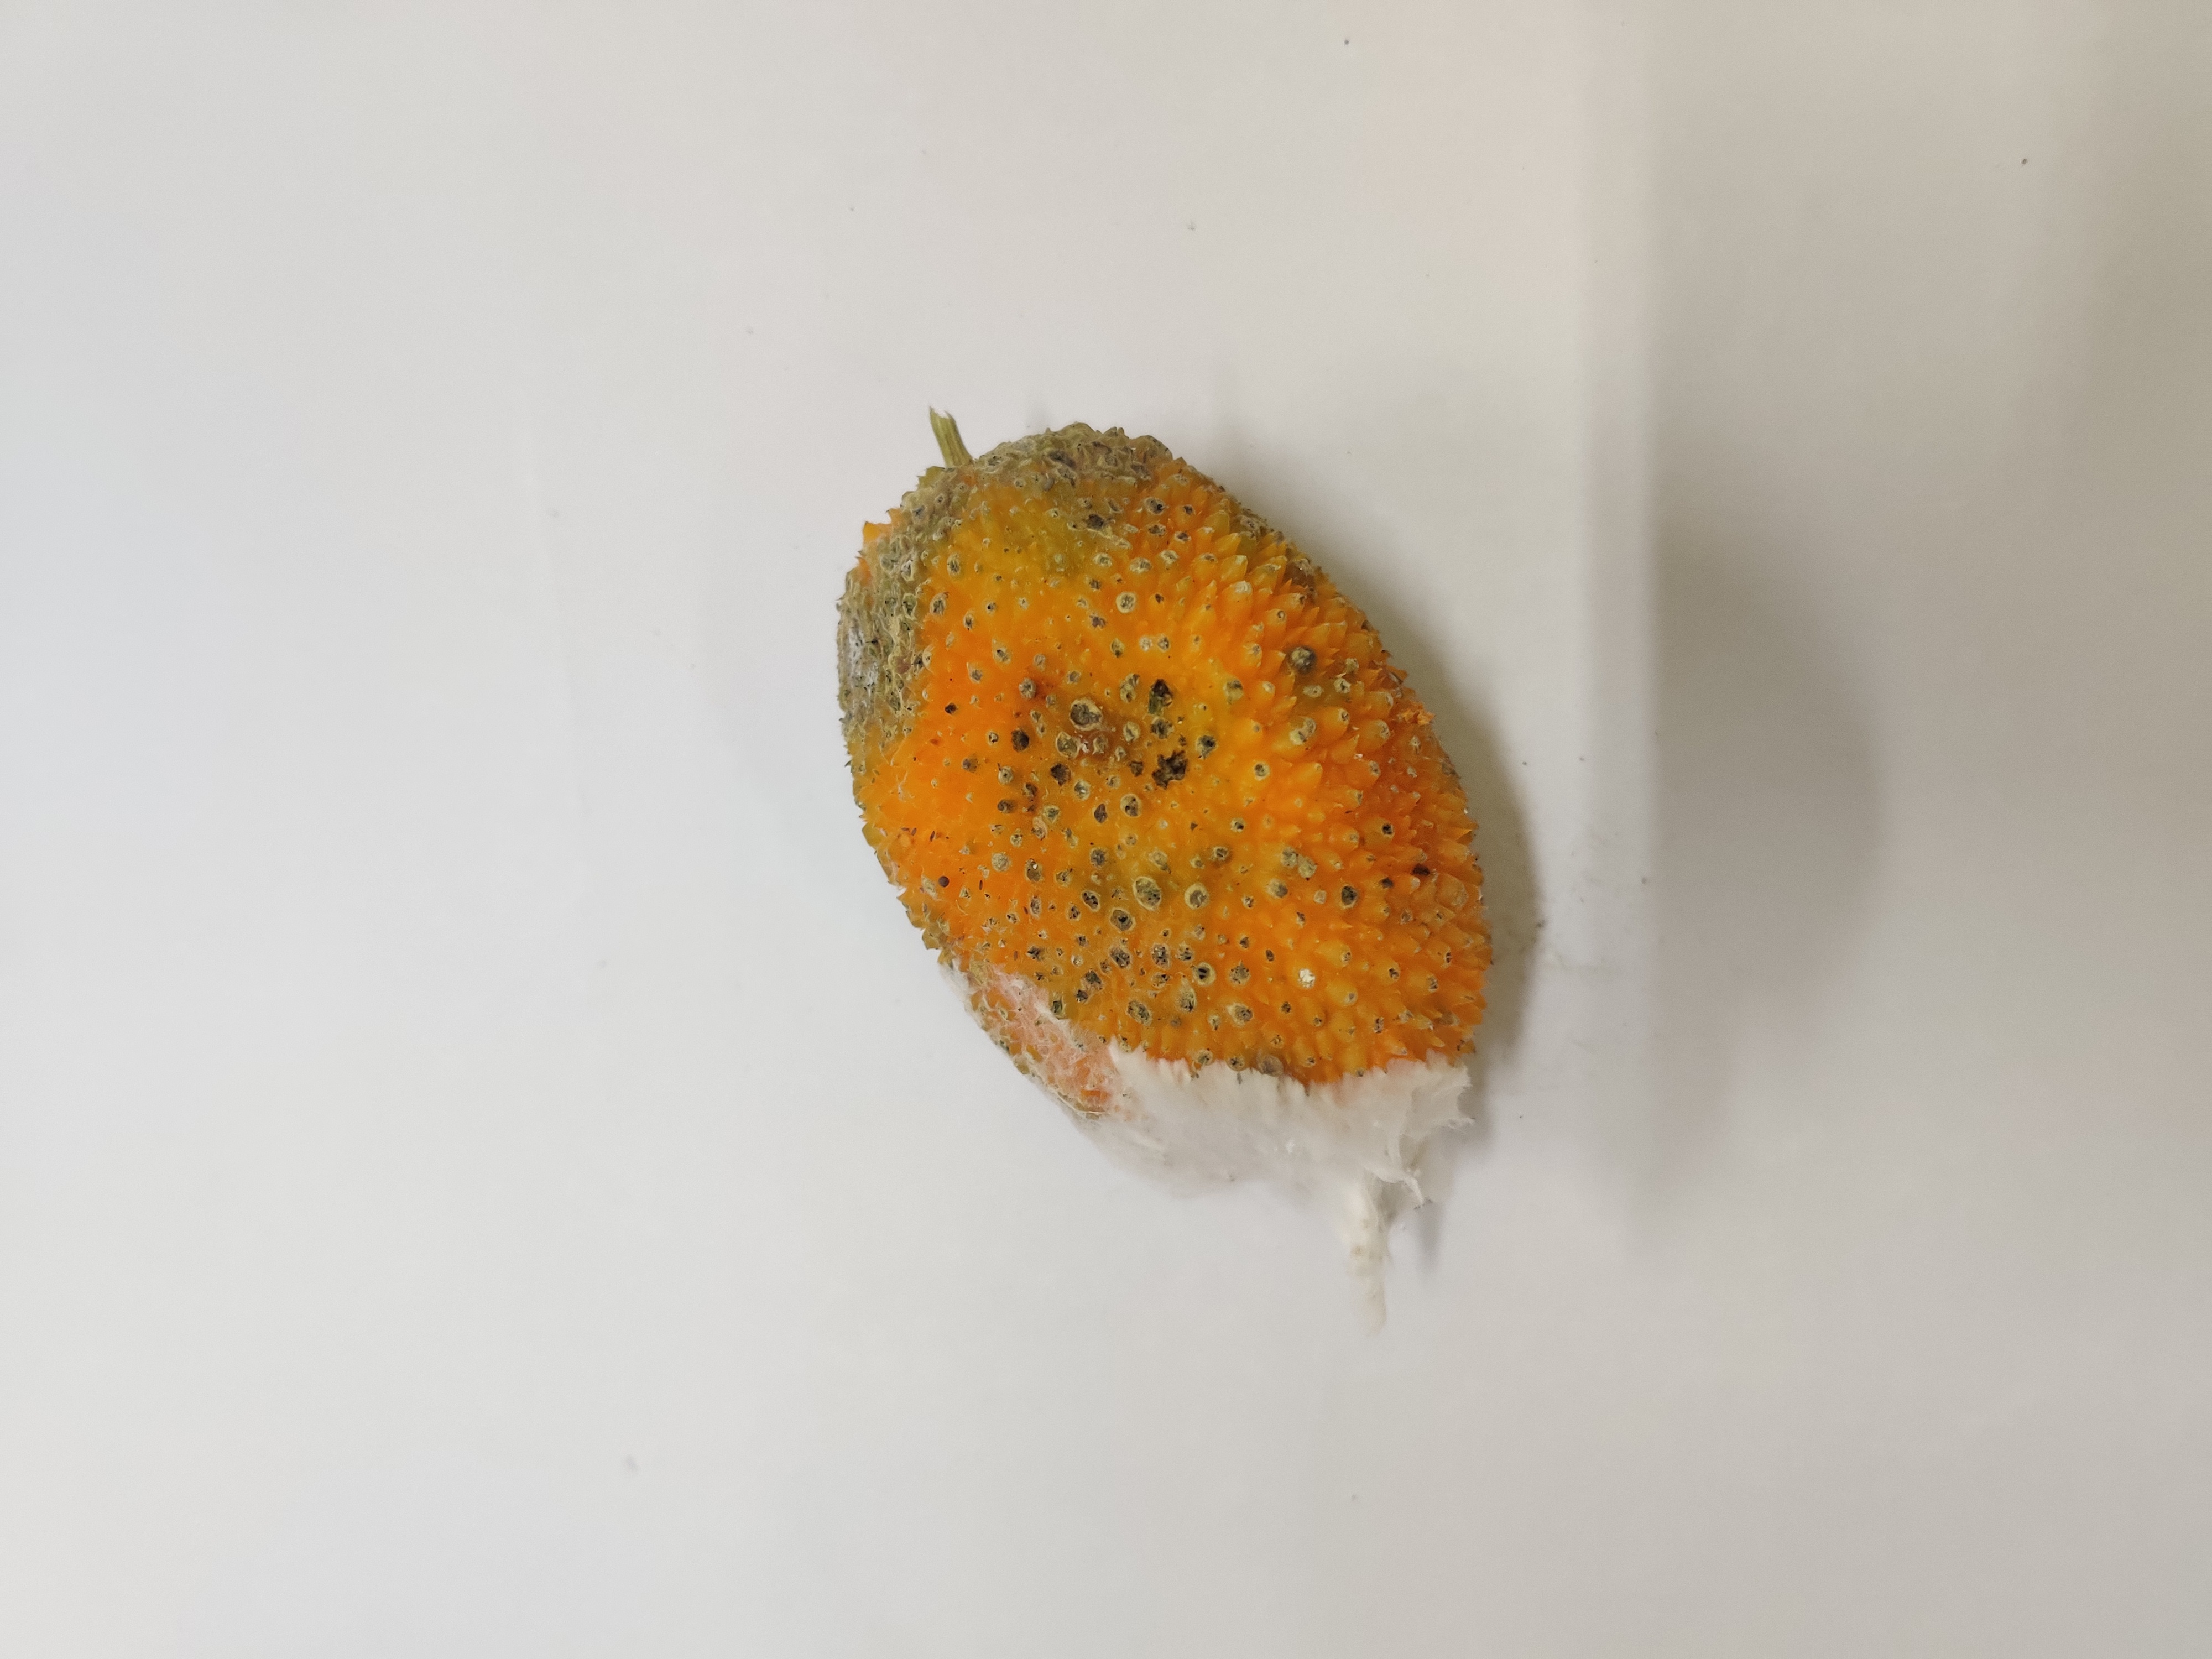
Crop: Spiny Gourd
Condition: Damaged